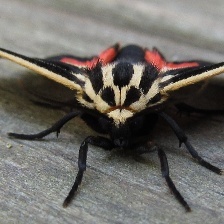
Species: BANDED TIGER MOTH